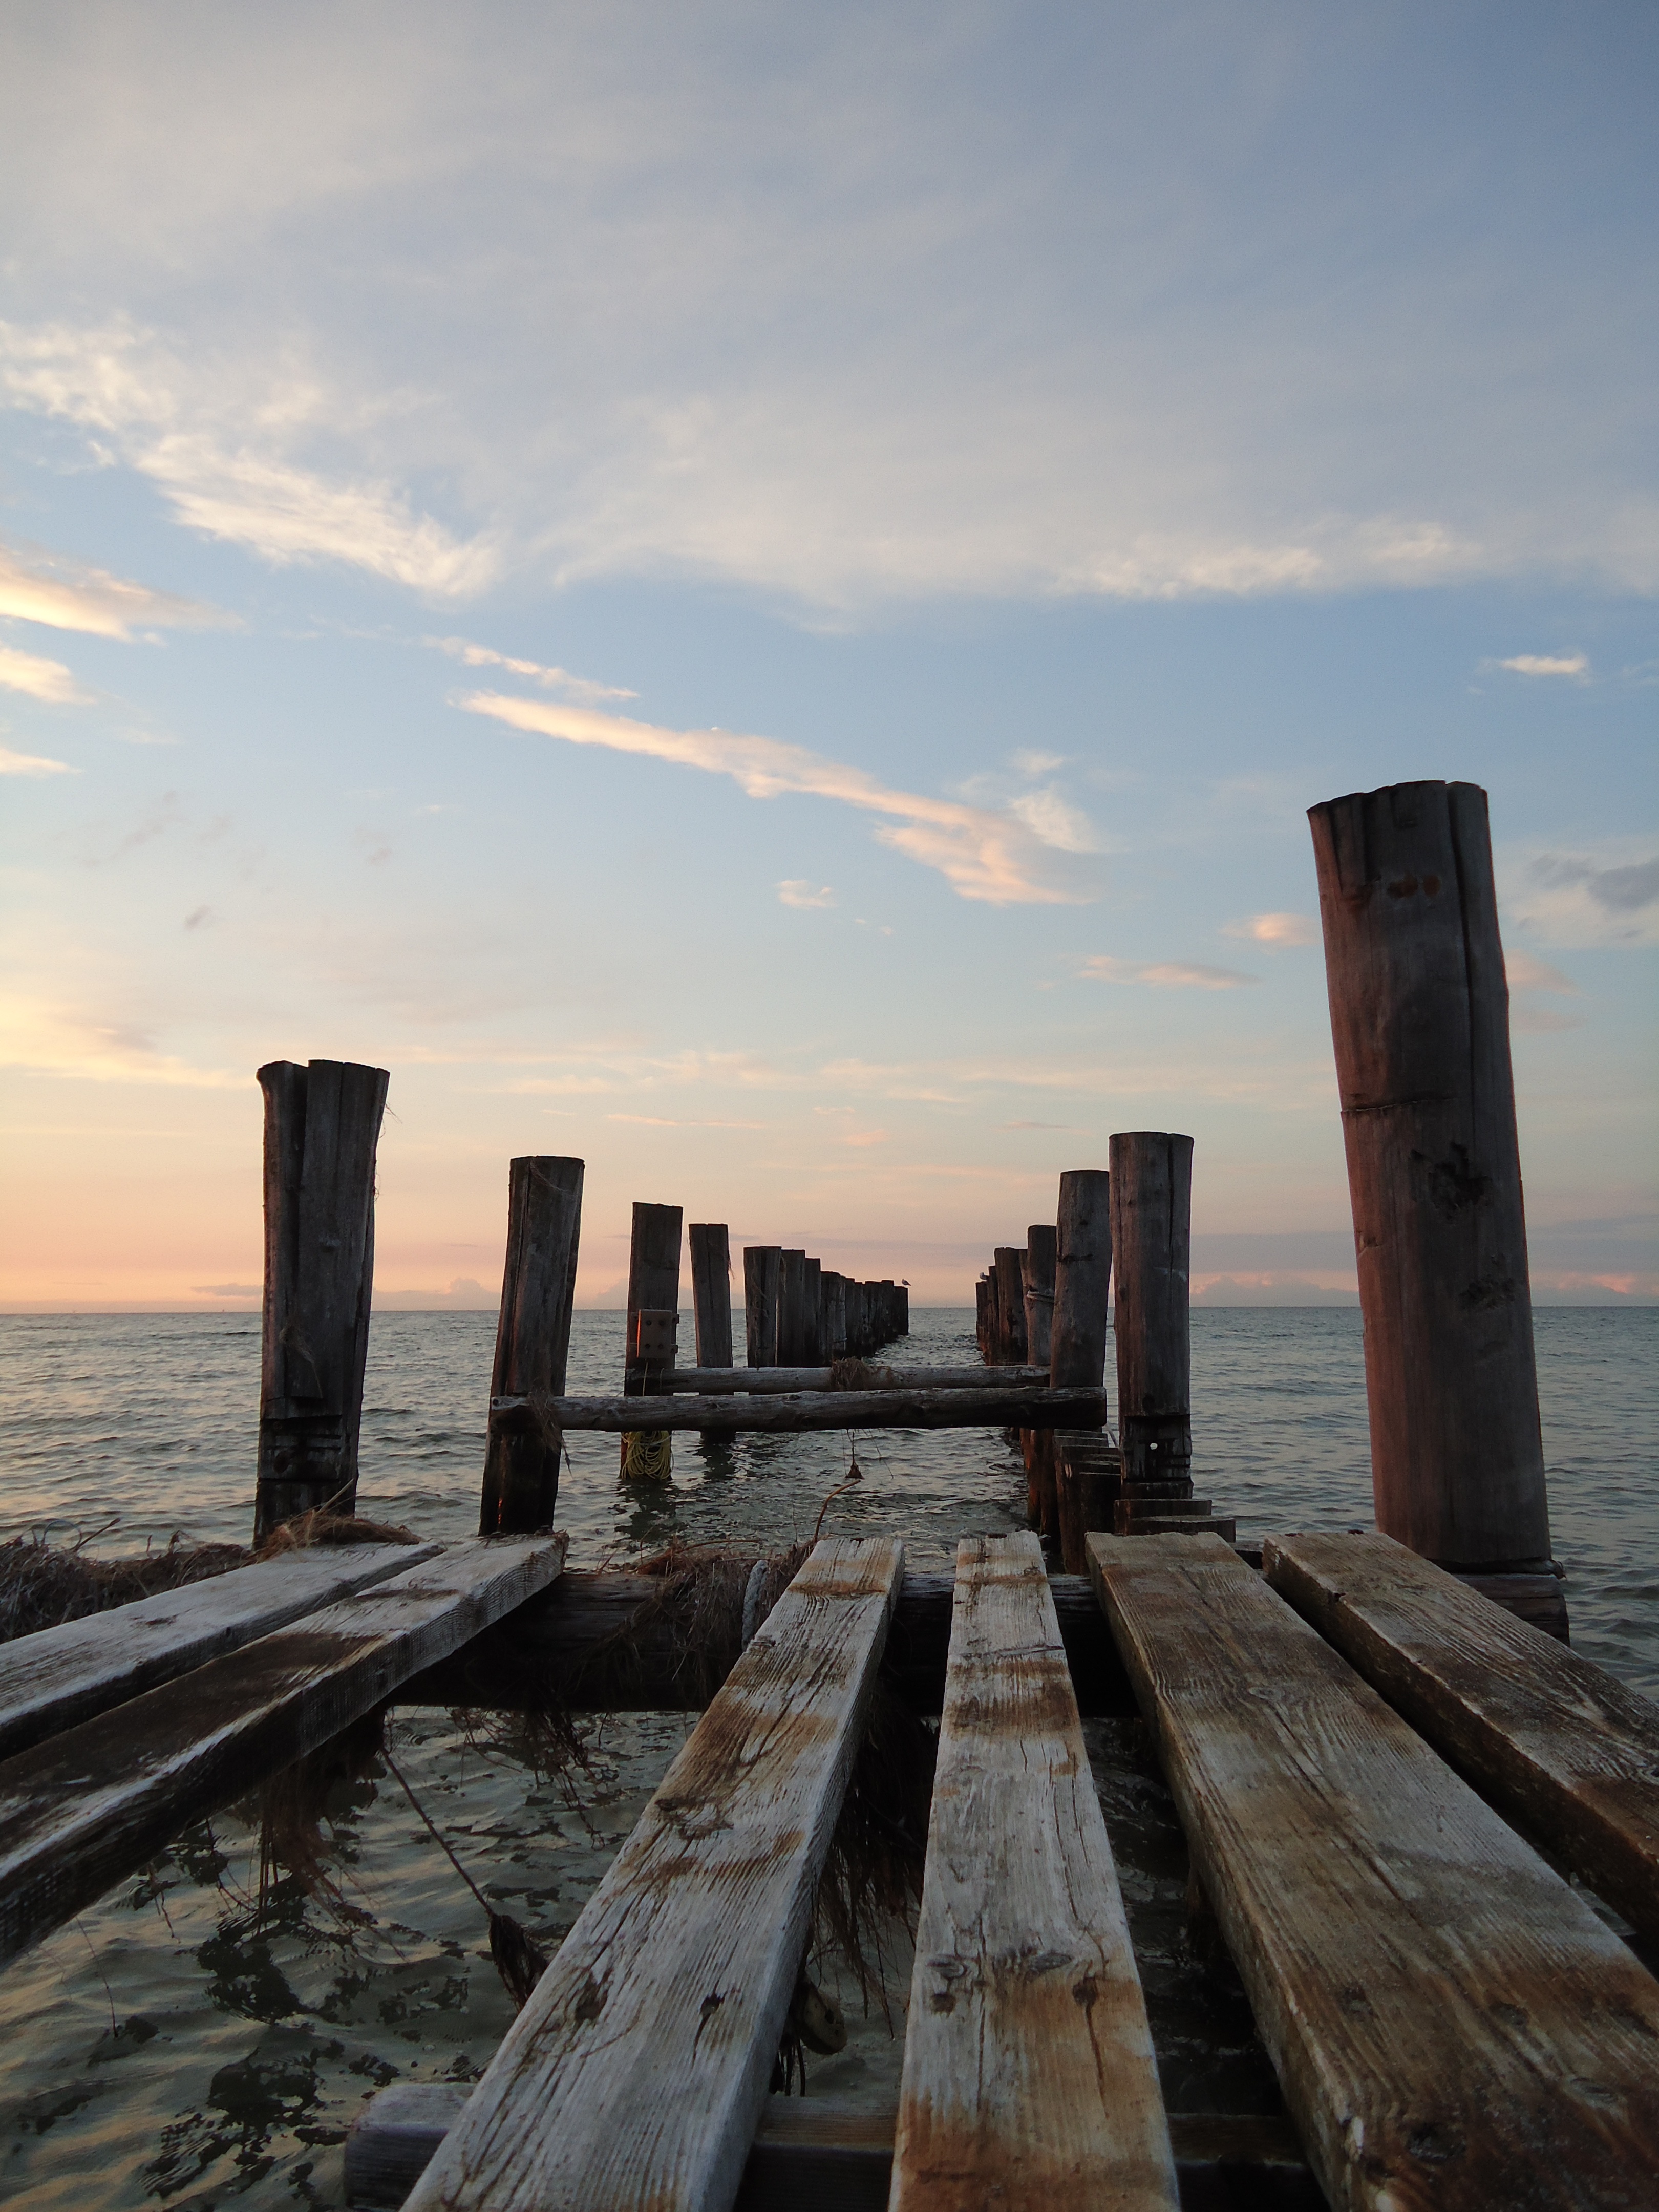
sea, coast, water, rock, ocean, horizon, cloud, sky, wood, sunrise, sunset, bridge, skyline, morning, shore, lake, skyscraper, pier, cityscape, dusk, web, evening, twilight, reflection, tower, holiday, bay, landmark, waterway, breakwater, evening sun, baltic sea, northern germany, sea bridge, wooden posts, rugen